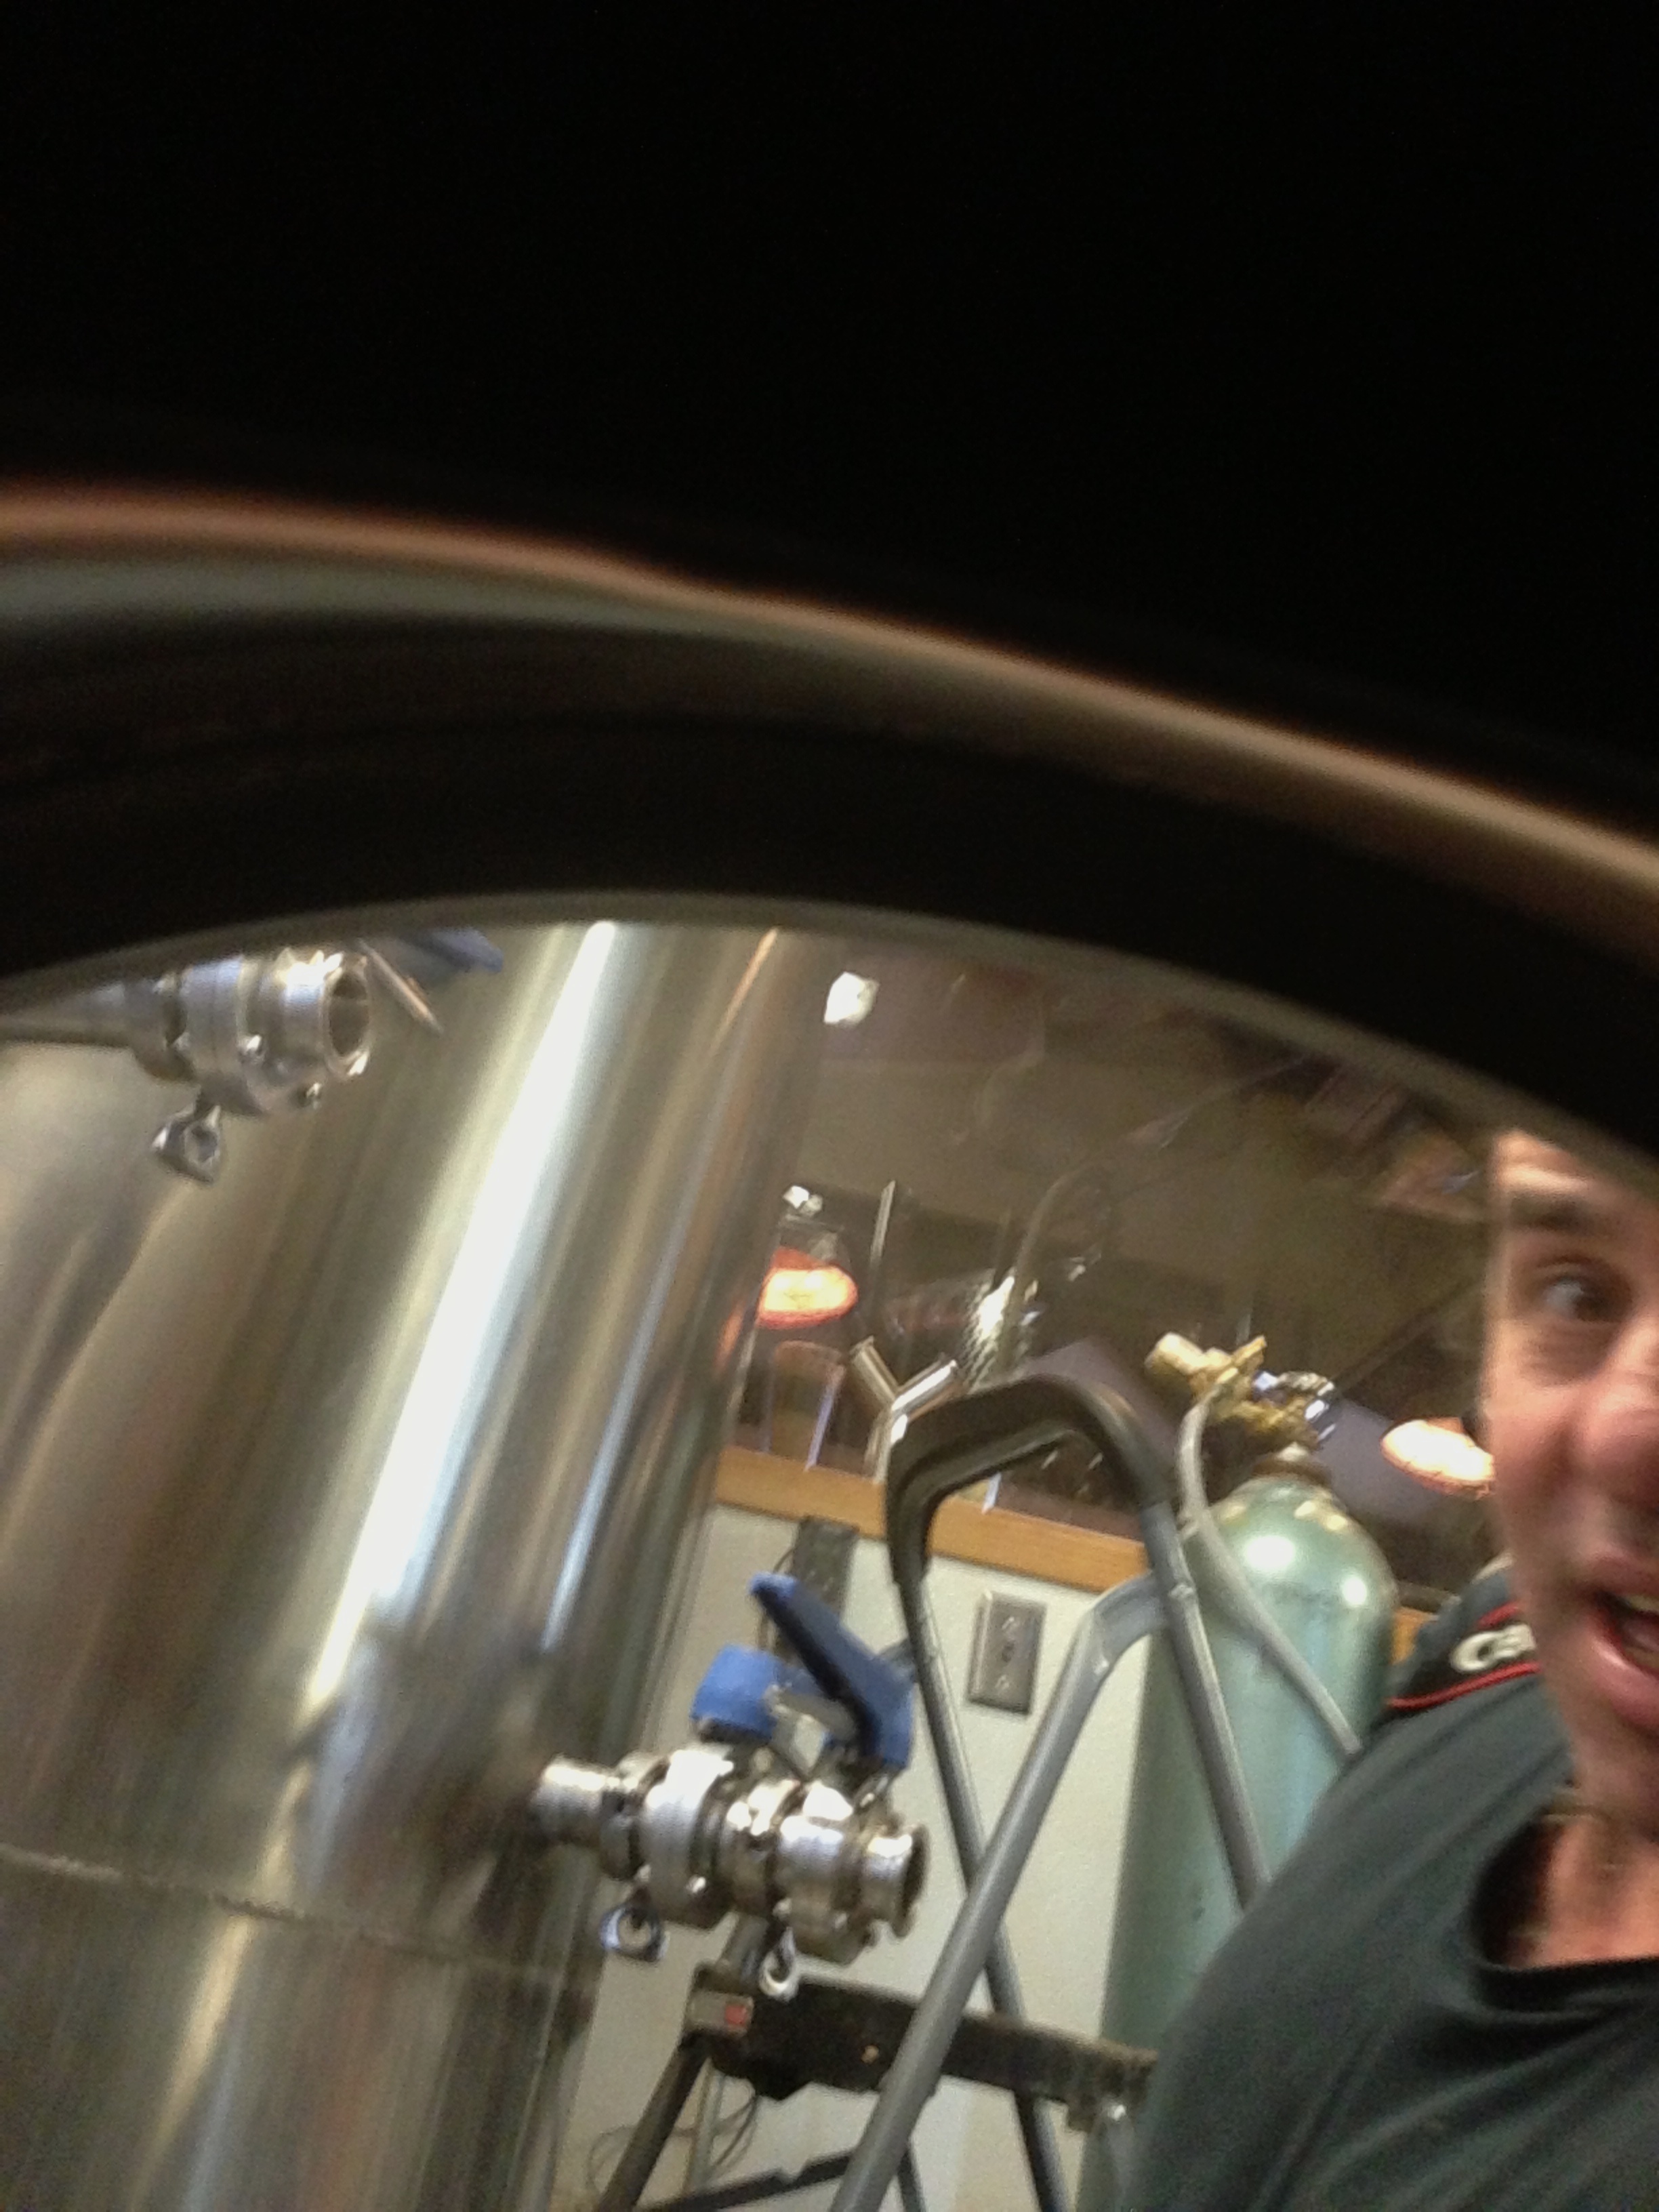
car, wheel, window, glass, driving, vehicle, beer, thatbrewery